Margot and Bill Winspear Opera House

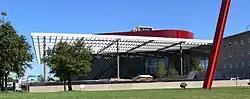
Western view of the Winspear Opera House. The Annette Strauss Artist Square will be housed under this section of the building's portico

Groundbreaking for the AT&T Performing Arts Center and Winspear Opera House was held in October 2006. The venue was designed by Foster and Partners (principal architect: Spencer de Grey) and made possible in part by a $42-million gift from Margot and Bill Winspear, for whom the facility is named. The London firm Sound Space Design (principal acoustician: Robert Essert) developed the acoustical design of the opera house and the acoustics were engineered specifically for performances of opera and musical theater. Theatre planning and theatre equipment design were by Theatre Projects Consultants. The stages were also equipped with appropriate flooring for performances of ballet and other forms of dance.